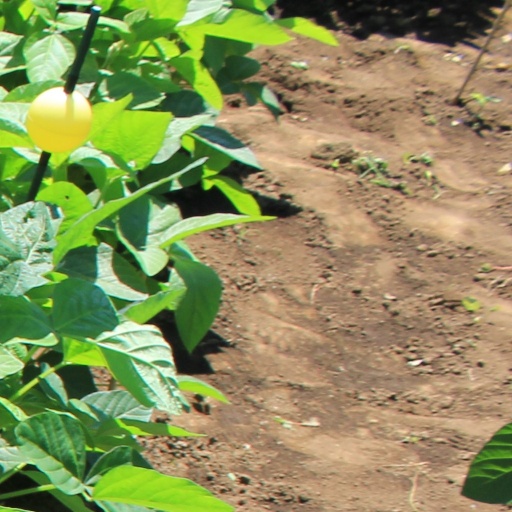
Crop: soybean